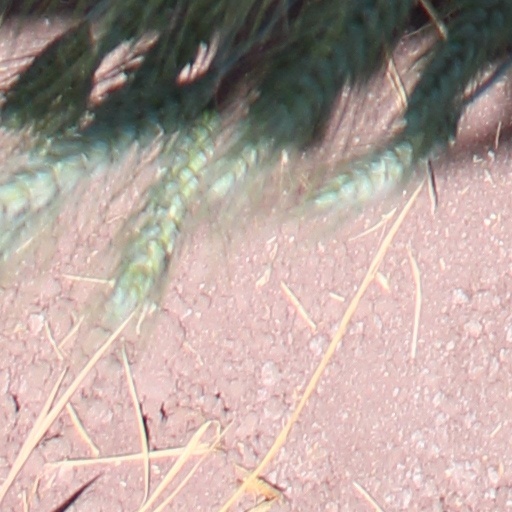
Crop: wheat